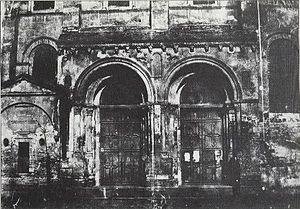
Calotype_de 1855_présentant la porte de la basilique st Sernain et l'enfeu_du comte Guillaume III de Toulouse( Taillefer).
La porte des Comtes est une porte de la Basilique Saint-Sernin de Toulouse.